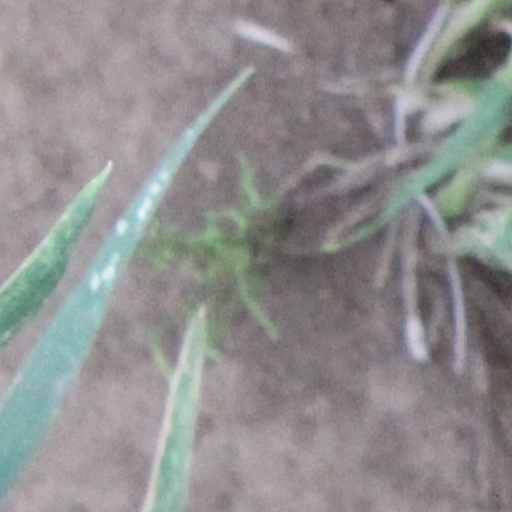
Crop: wheat